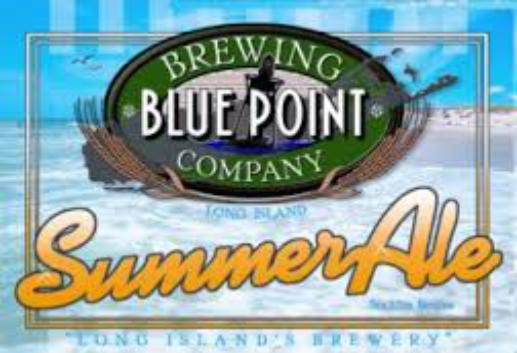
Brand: Blue Point
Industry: Others